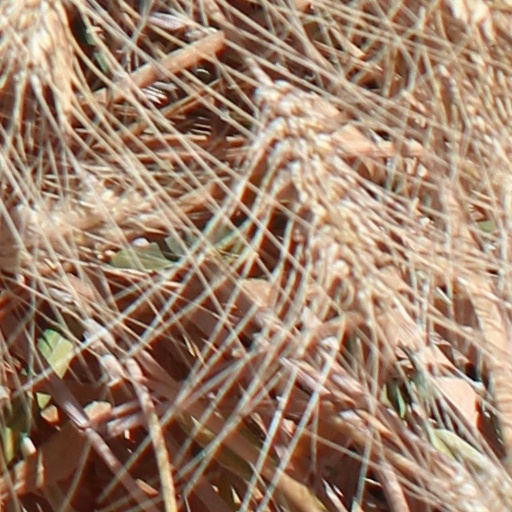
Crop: wheat